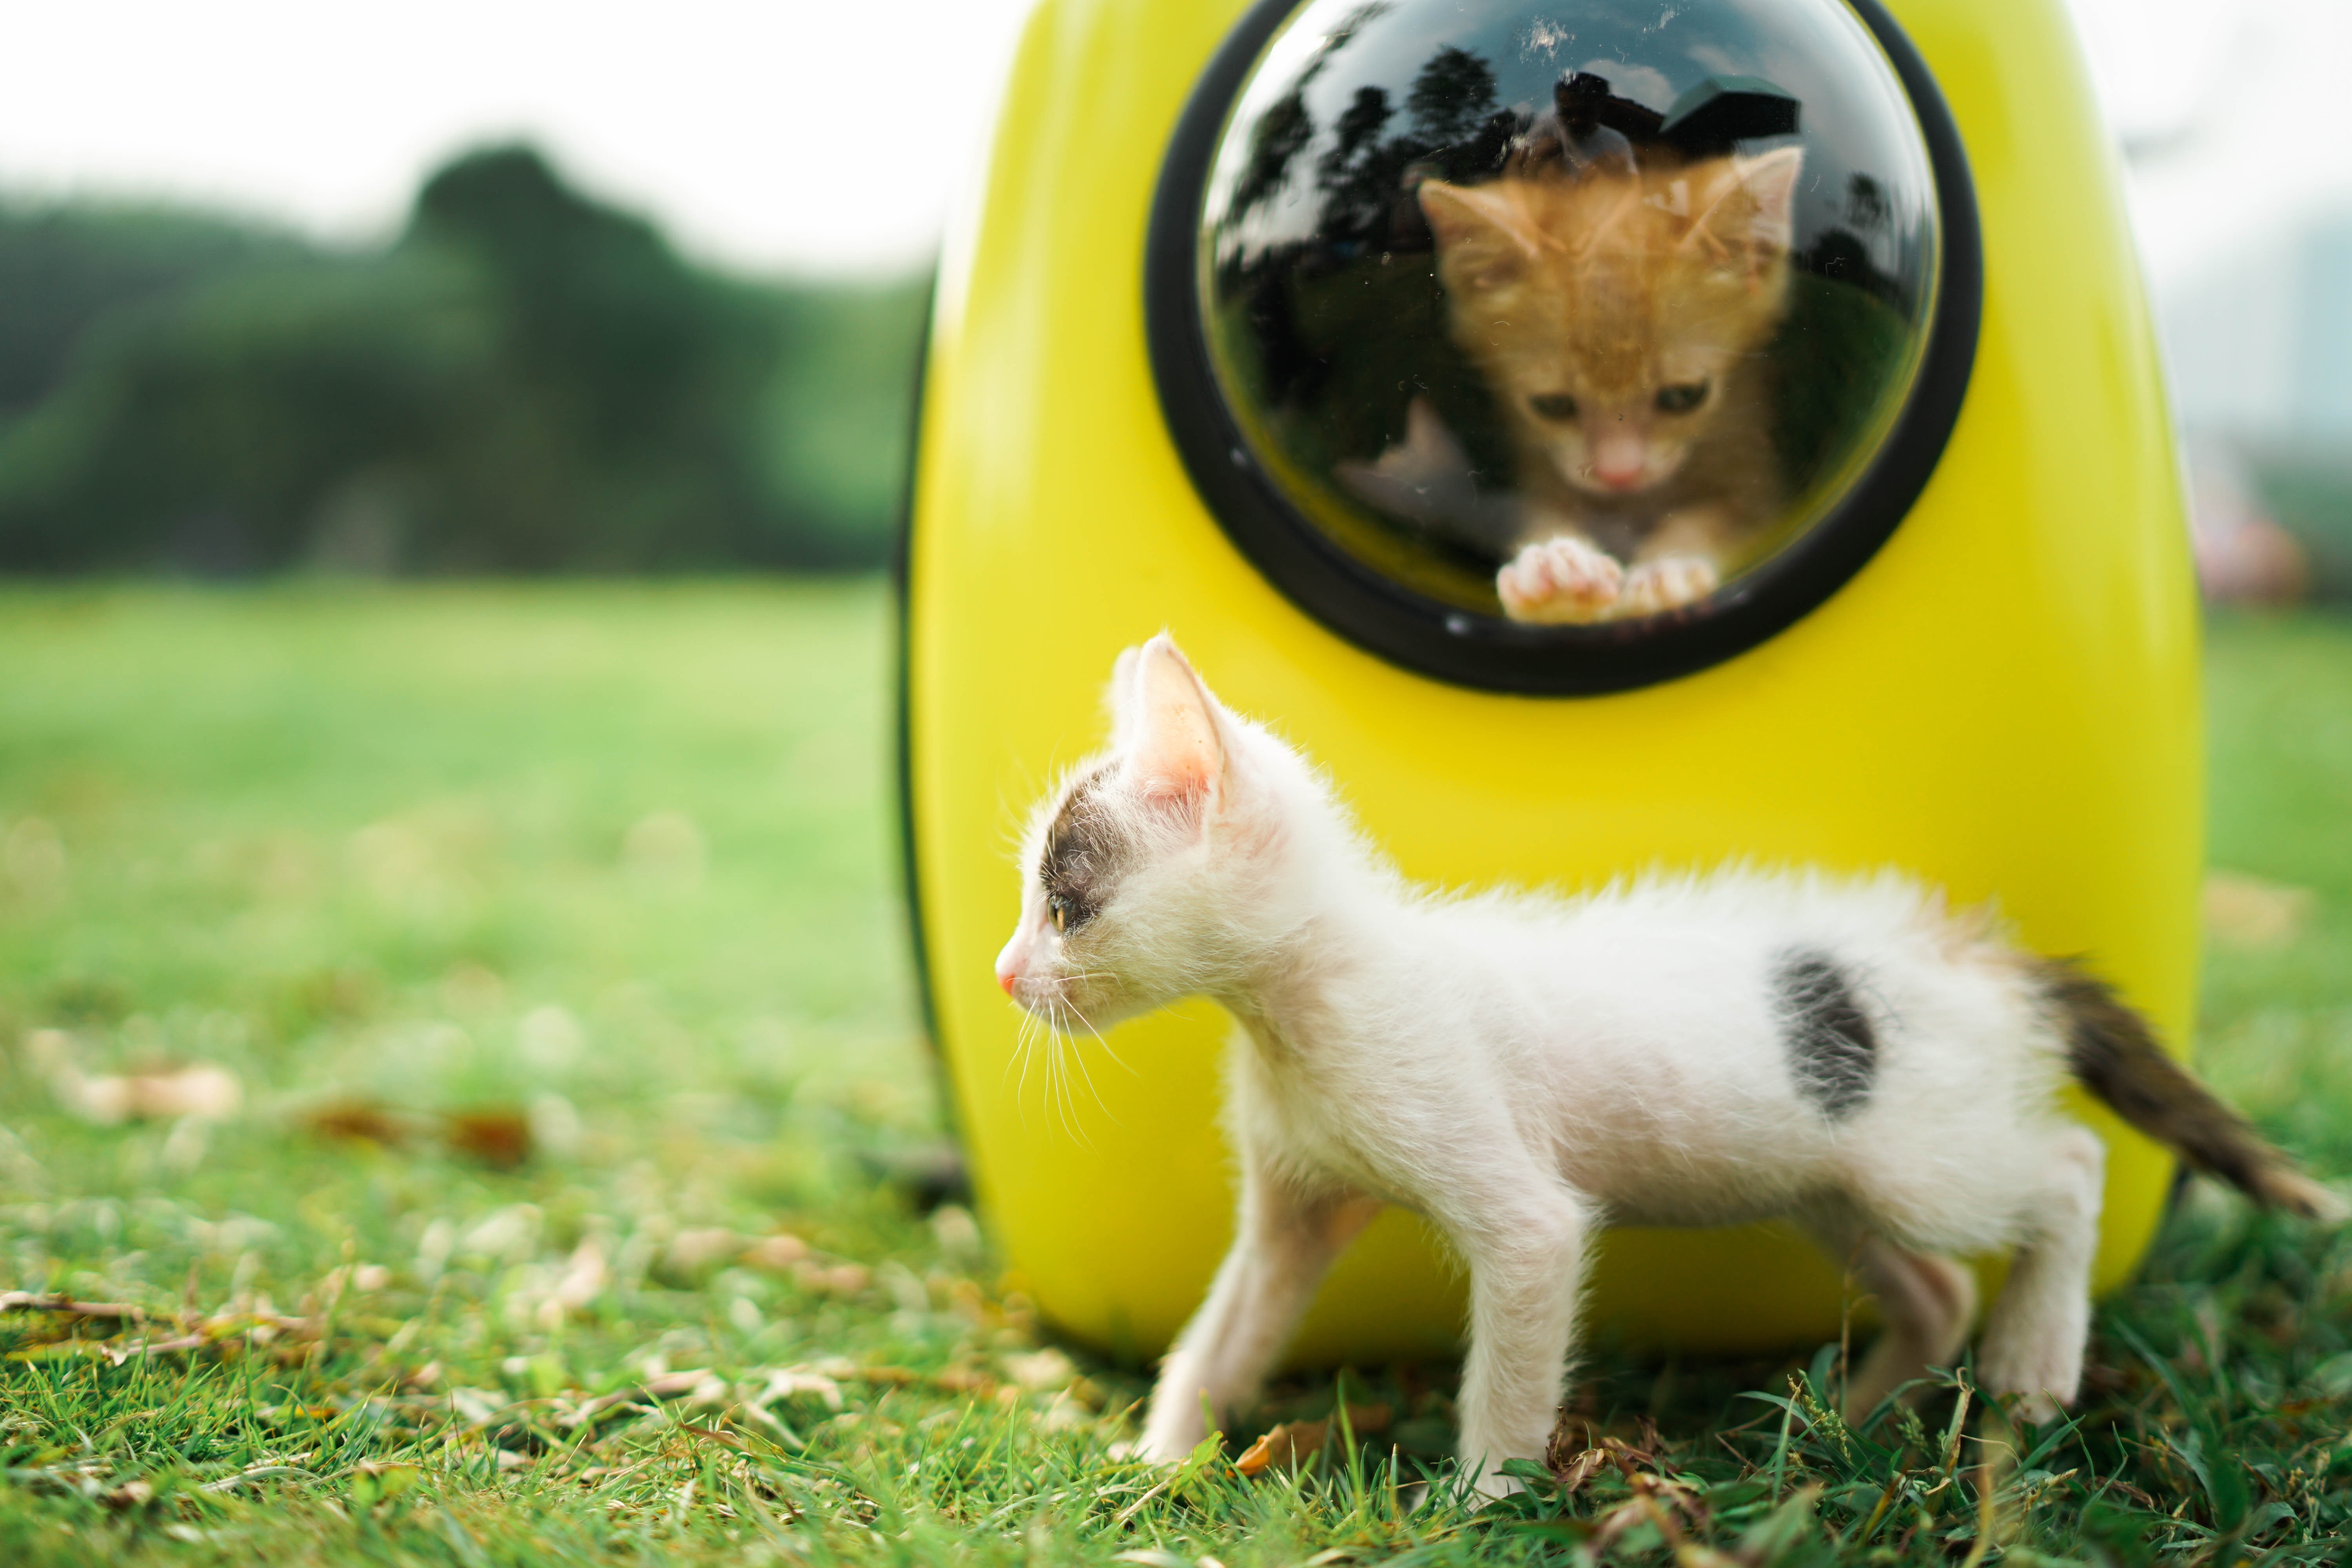
grass, cat, mammal, fauna